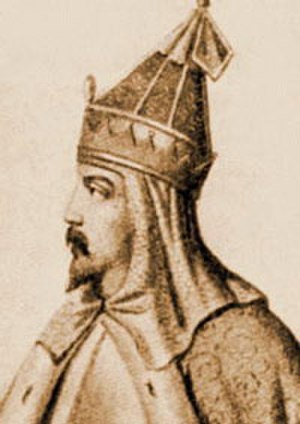
Ivan 2. af Moskva
Ivan 2. af Moskva var i årene 1353-1359 storfyrste af Moskva. Han var søn af Ivan 1. af Moskva og far til Dmitrij Donskoj.